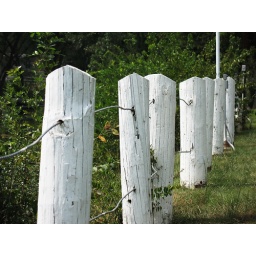
Fort Worth, TXThe wooden/cable fence around Arlington lake in northern Texas.